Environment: real
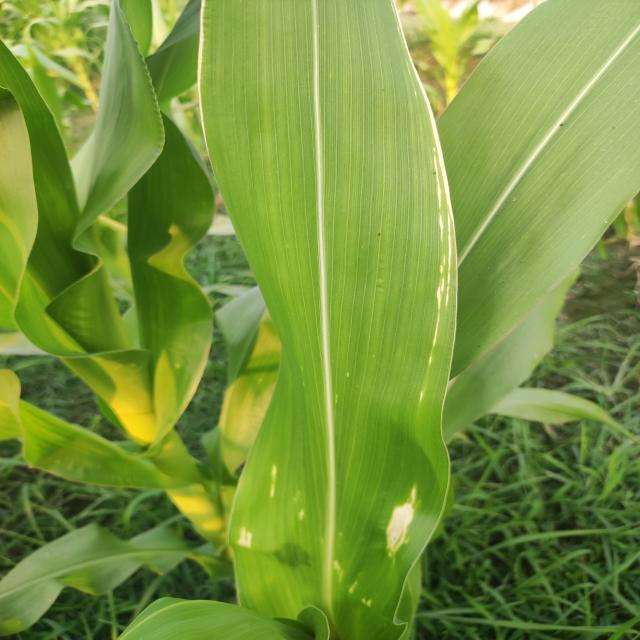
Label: northern_corn_leaf_blight